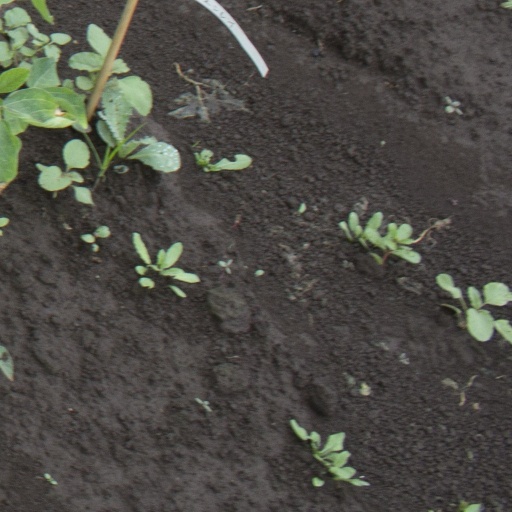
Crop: soybean